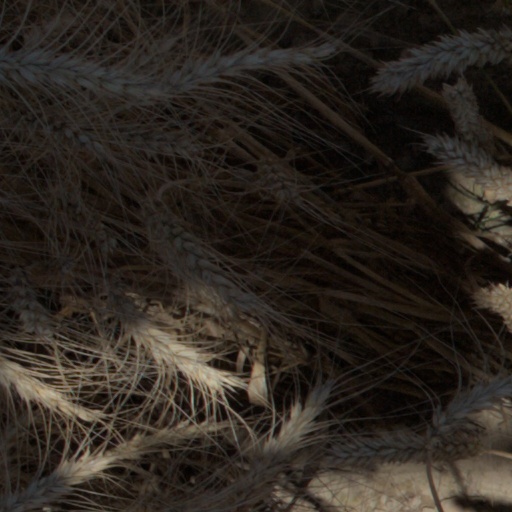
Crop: wheat